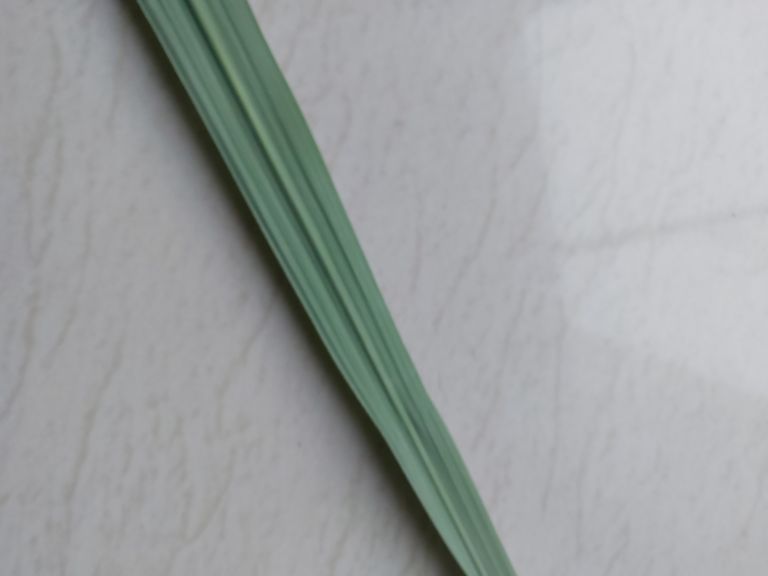
Label: Healthy